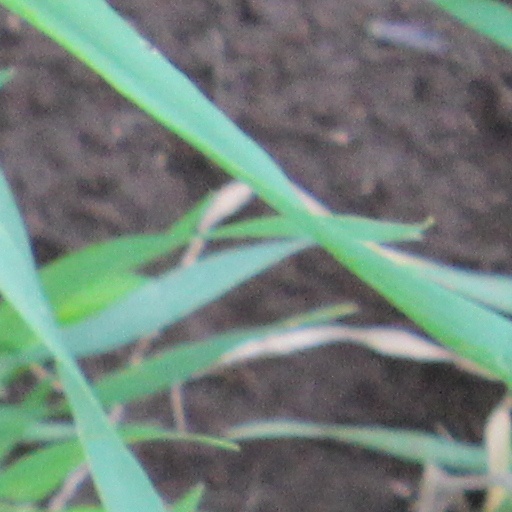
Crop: wheat